Steven Bell

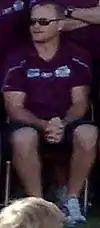
Steven Bell at the celebration of the winning of the 2008 NRL Grand Final

Bell moved to Norths Devils in 1998, playing in the 1998 Queensland Cup Premiership for Norths.